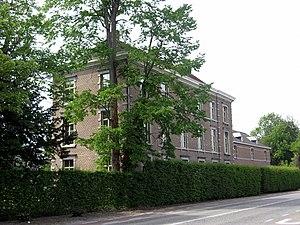
Cette page regroupe l’ensemble du patrimoine immobilier de la ville belge de Hasselt.